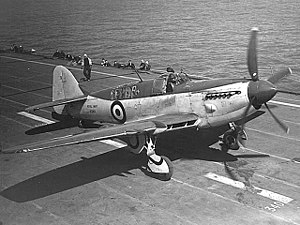
Fairey Firefly / Versioner
Firefly Mk IV
Fairey Firefly var et britisk 2.verdenskrigs-æra hangarskibsbaseret jagerfly og ASW-fly i tjeneste ved Fleet Air Arm. Dets flyveegenskaber og ildkraft var forgængeren Fairey Fulmar overlegen, men den trådte først i tjeneste henimod slutningen af krigen. Designet ud fra det daværende FAA-koncept for et tosædet rekognoscerings- og jagerfly, var piloten og navigatøren/våbenofficeren placeret i hvert sit cockpit. Firefly var solidt, langtrækkende og omgængeligt i den daglige rutine på et hangarskib, selv om en enlig motor i et tungt flystel i nogen grad hæmmede flyets ydeevne.